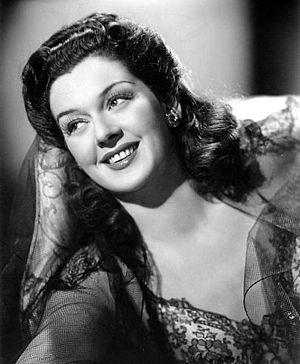
Rosalind Russell est une actrice américaine, née le 4 juin 1907 à Waterbury, Connecticut et morte le 28 novembre 1976 à Beverly Hills, Californie.